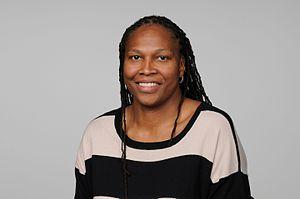
Yolanda Griffith, née le 1ᵉʳ mars 1970 à Chicago, est une joueuse américaine de basket-ball.